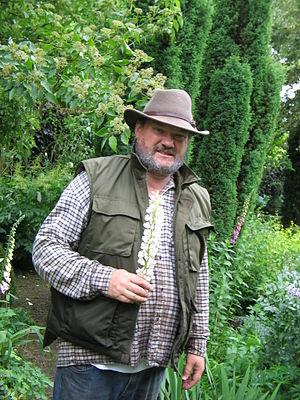
Ivo Pauwels est un écrivain belge d'expression néerlandaise.